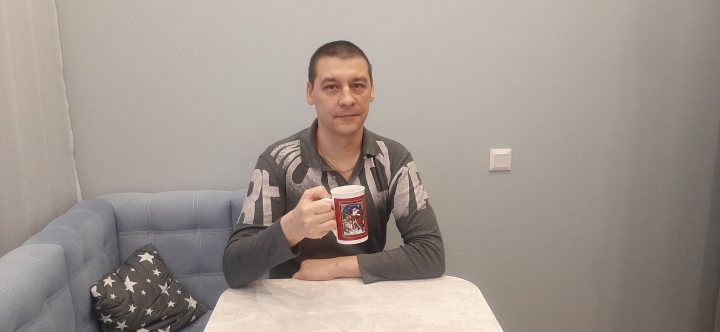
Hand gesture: no_gesture